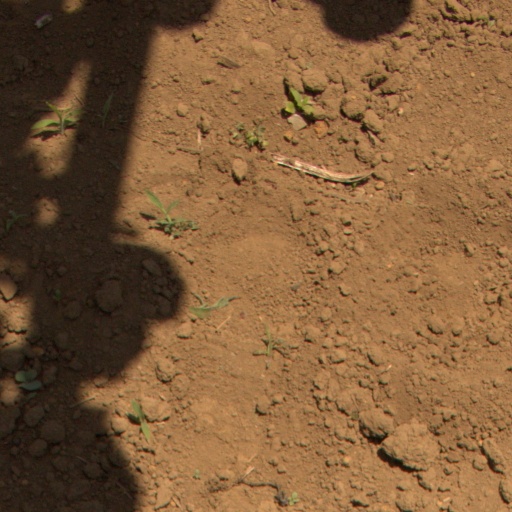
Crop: Jerusalem artichoke